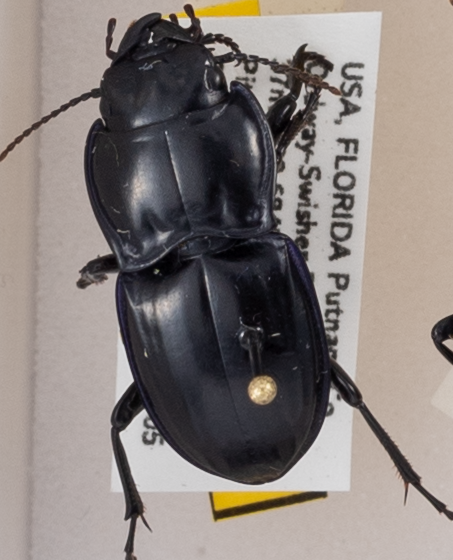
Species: Pasimachus subsulcatus
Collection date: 2018-07-05
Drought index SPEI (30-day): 1.01
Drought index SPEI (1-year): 2.09
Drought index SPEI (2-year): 2.09